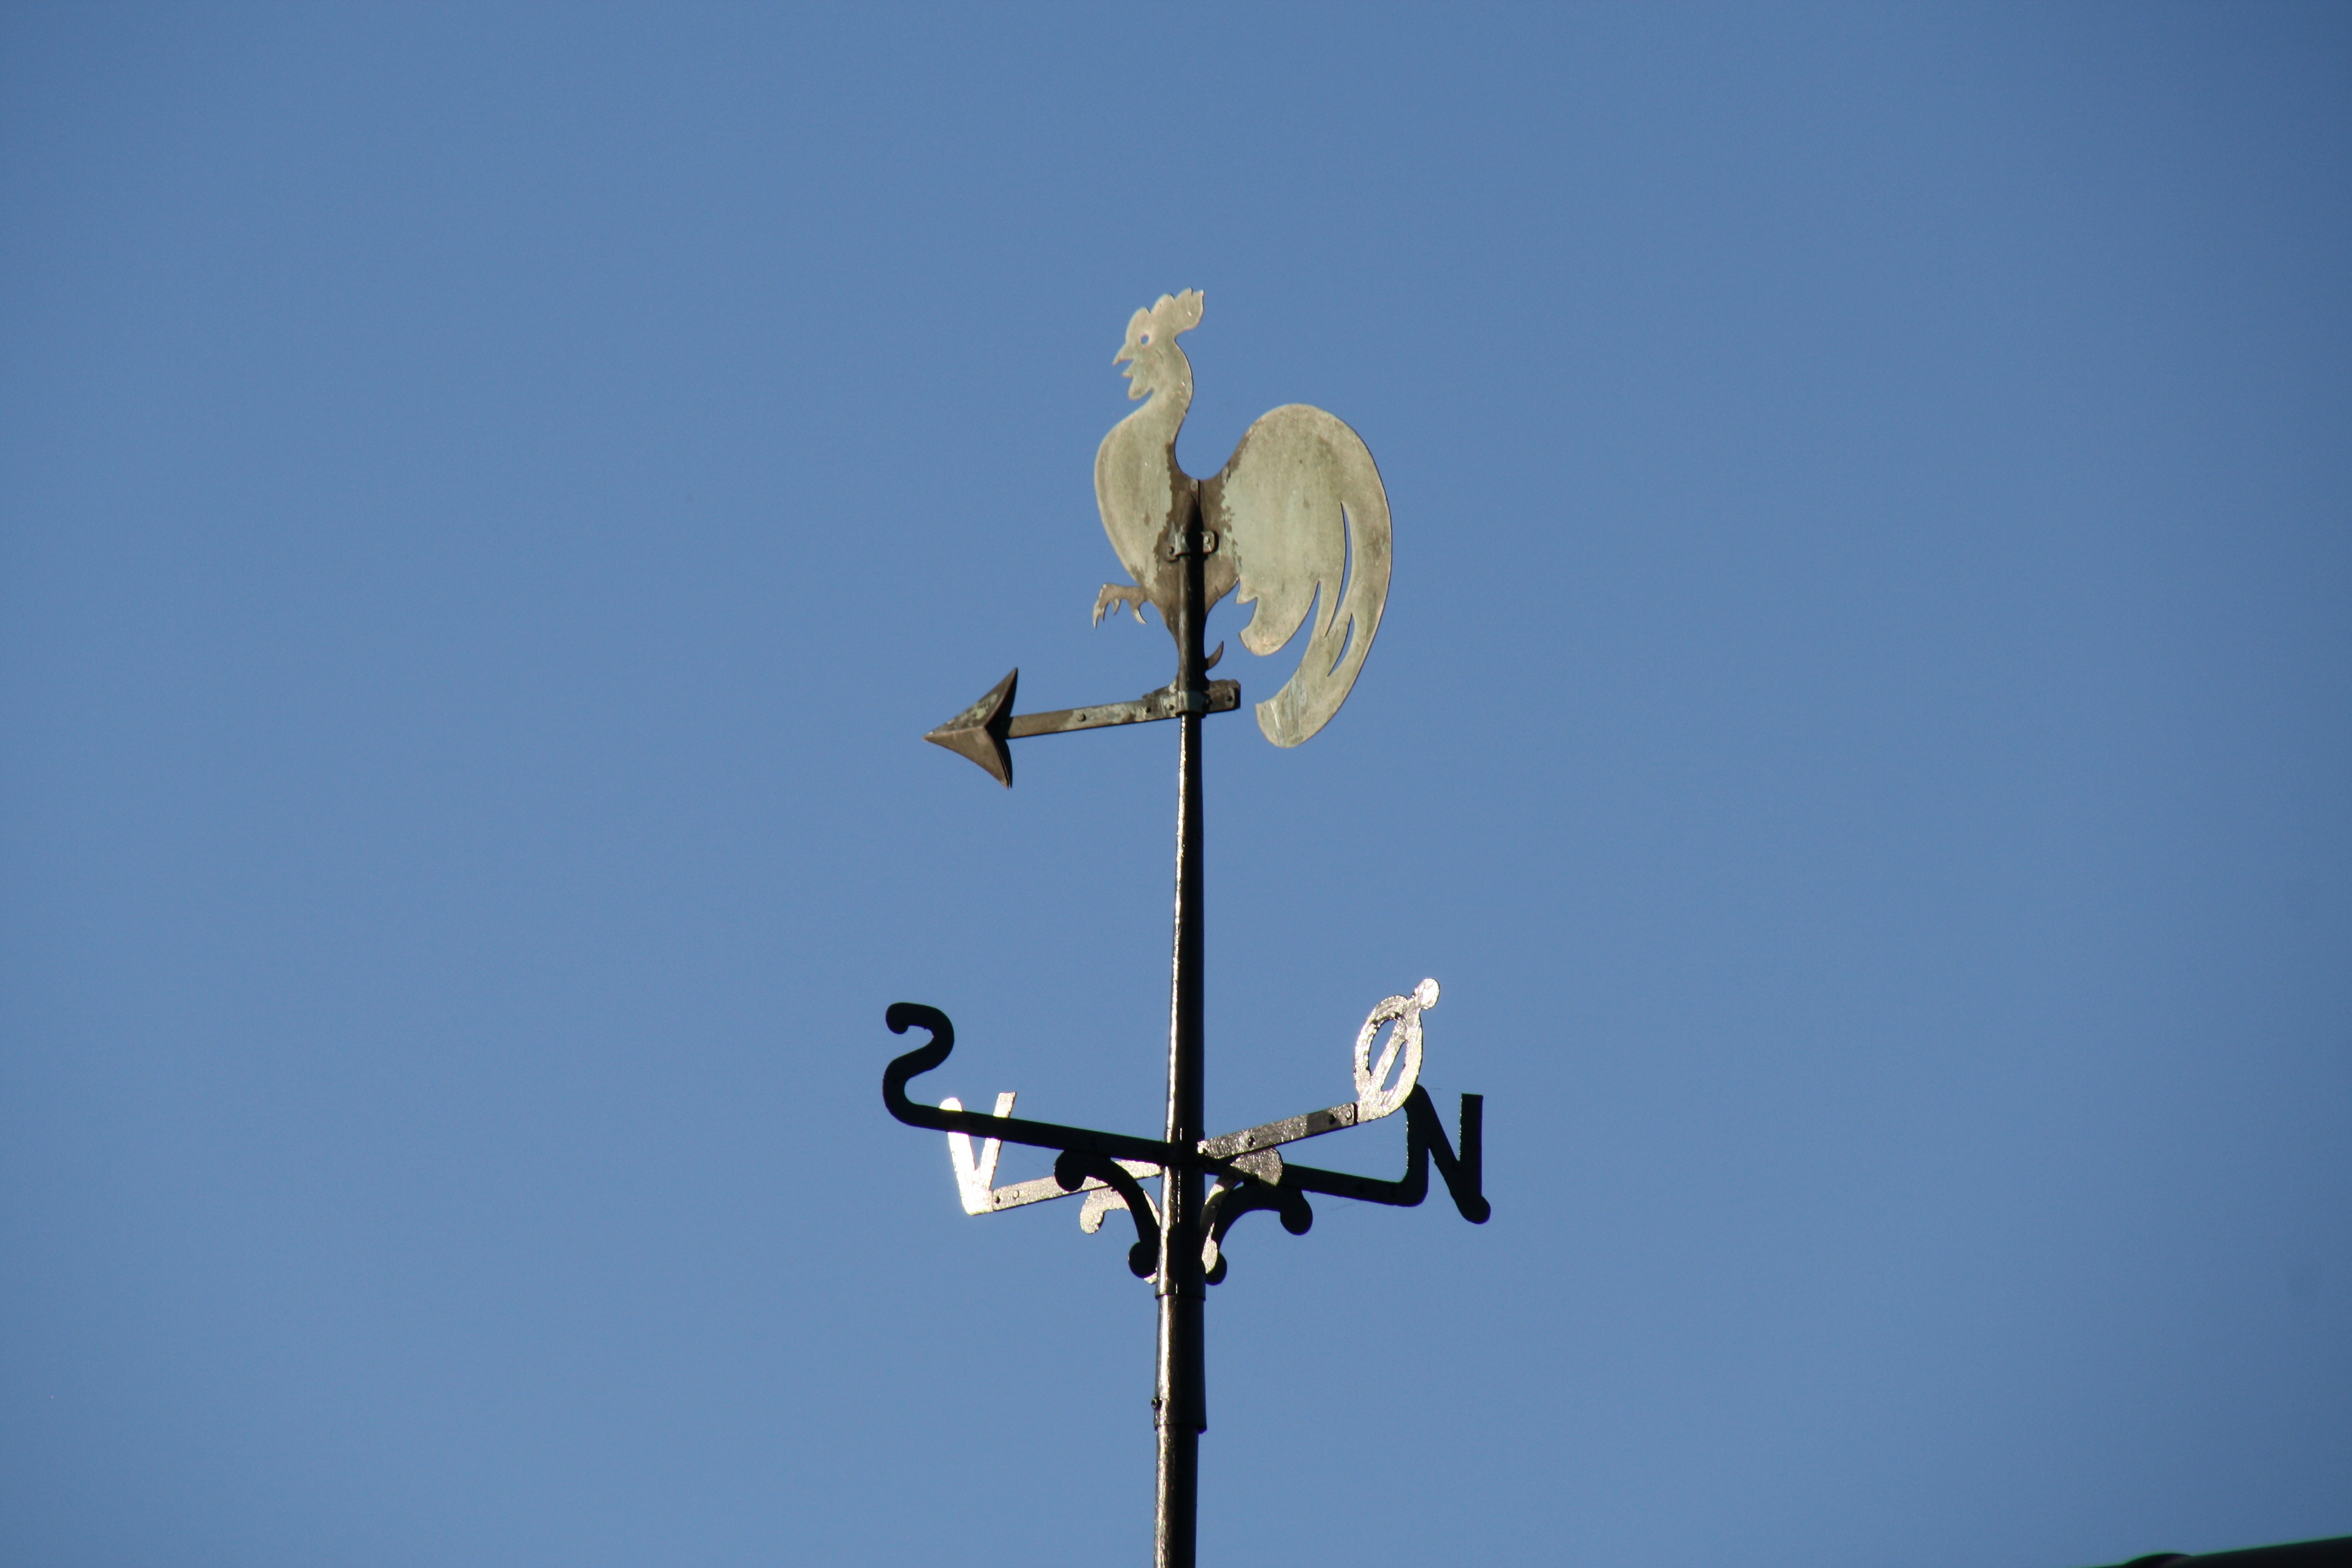
wing, cloud, sky, wind, machine, blue, wind turbine, street light, lighting, energy, light fixture, atmosphere of earth